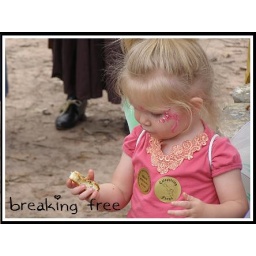
little girl in pink